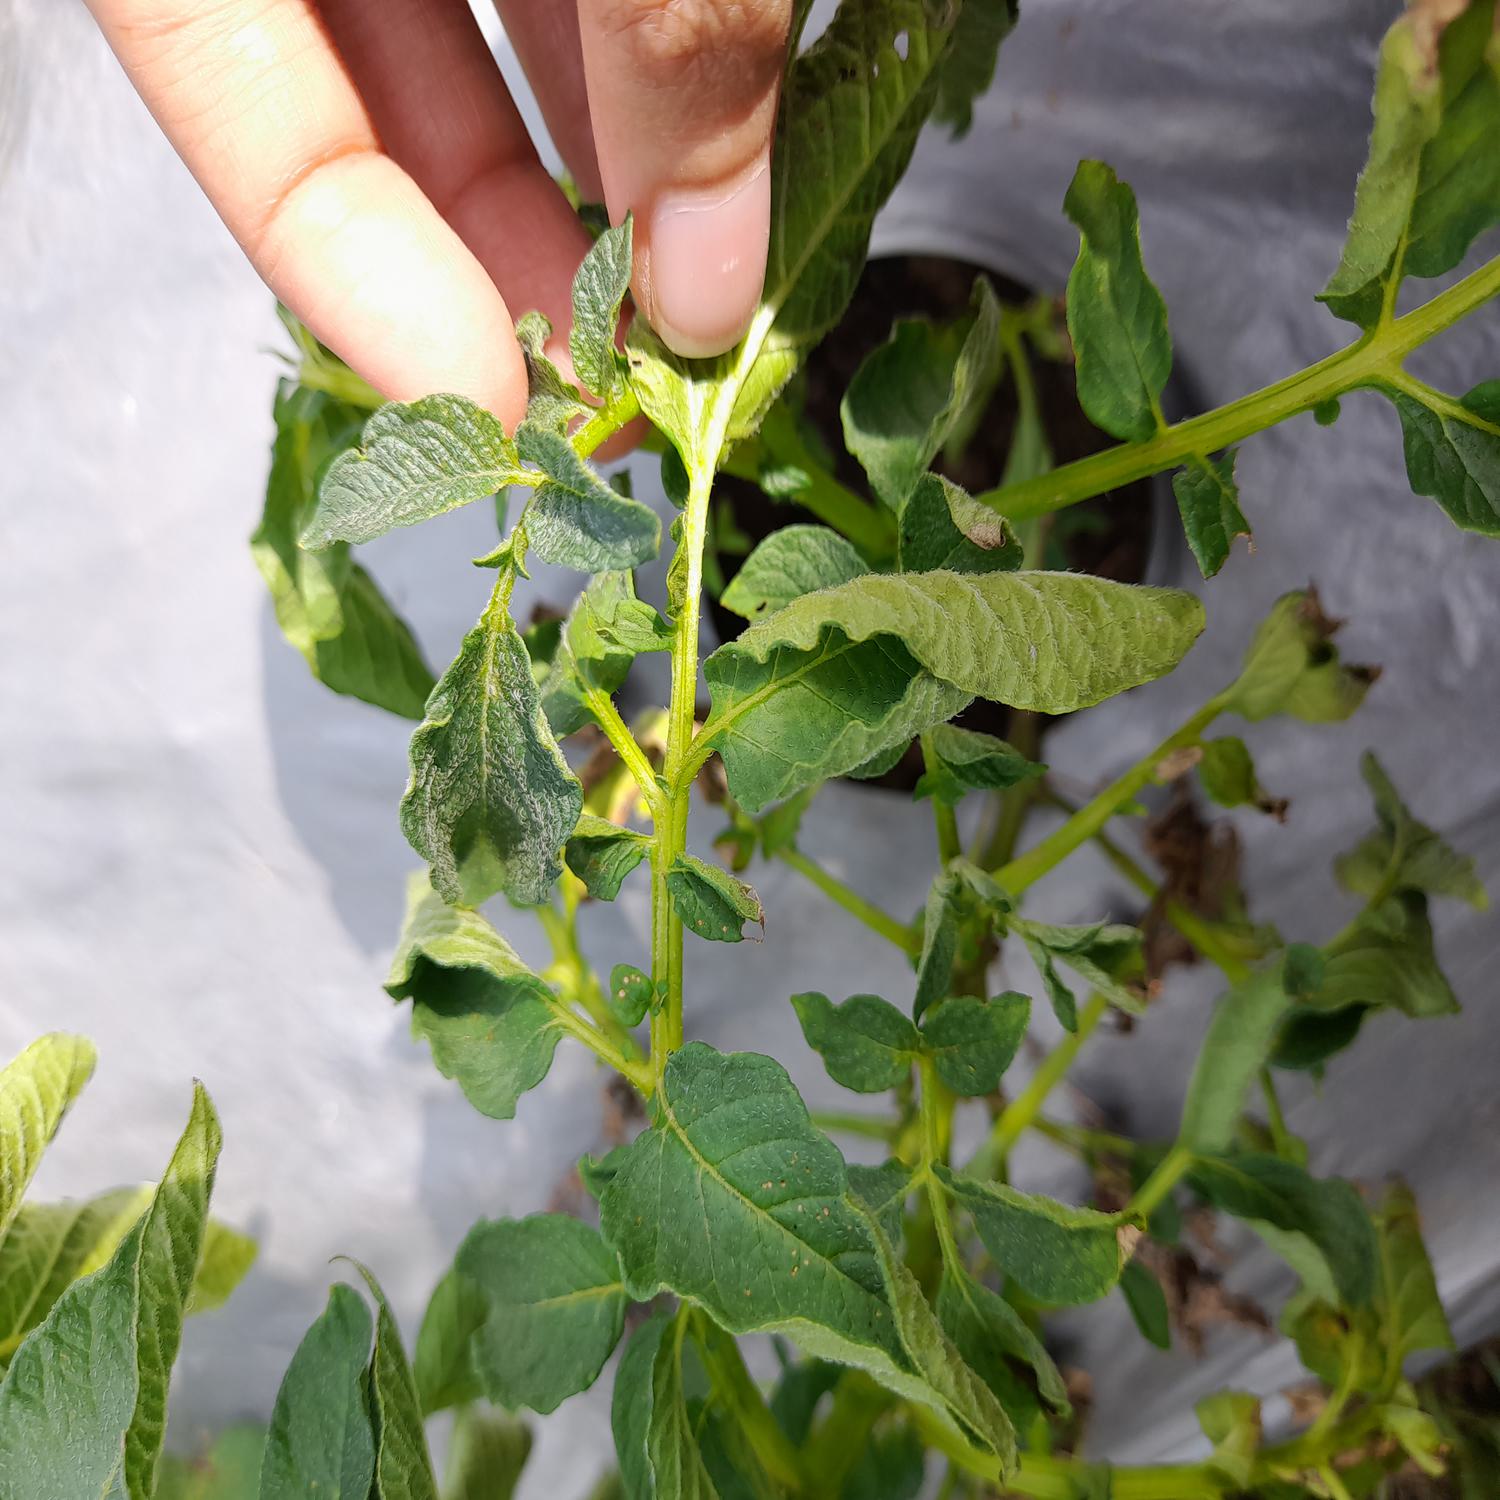
Etiqueta: Pudricion_Parda